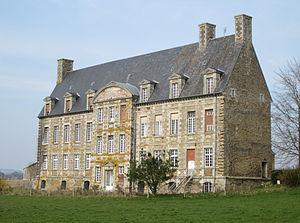
Château de Vassy dit Le Logis à Brécey This building is indexed in the Base Mérimée, a database of architectural heritage maintained by the French Ministry of Culture,
La Sée est un fleuve côtier normand qui se jette dans la baie du Mont-Saint-Michel, rejoignant dans cette dernière la Sélune, autre fleuve du sud du département de la Manche.
Le château de Vassy dit également le Logis de Brécey, est une demeure du XVIIᵉ siècle, qui se dresse sur la commune de Brécey, dans le département de la Manche en région Normandie.
Cet article recense de manière non exhaustive les châteaux, maisons fortes, mottes castrales, manoirs, situés dans le département français de la Manche en région Normandie. Il est fait état des inscriptions et classements au titre des monuments historiques.
Brécey est une commune française, située dans le département de la Manche en région Normandie, peuplée de 2 120 habitants.